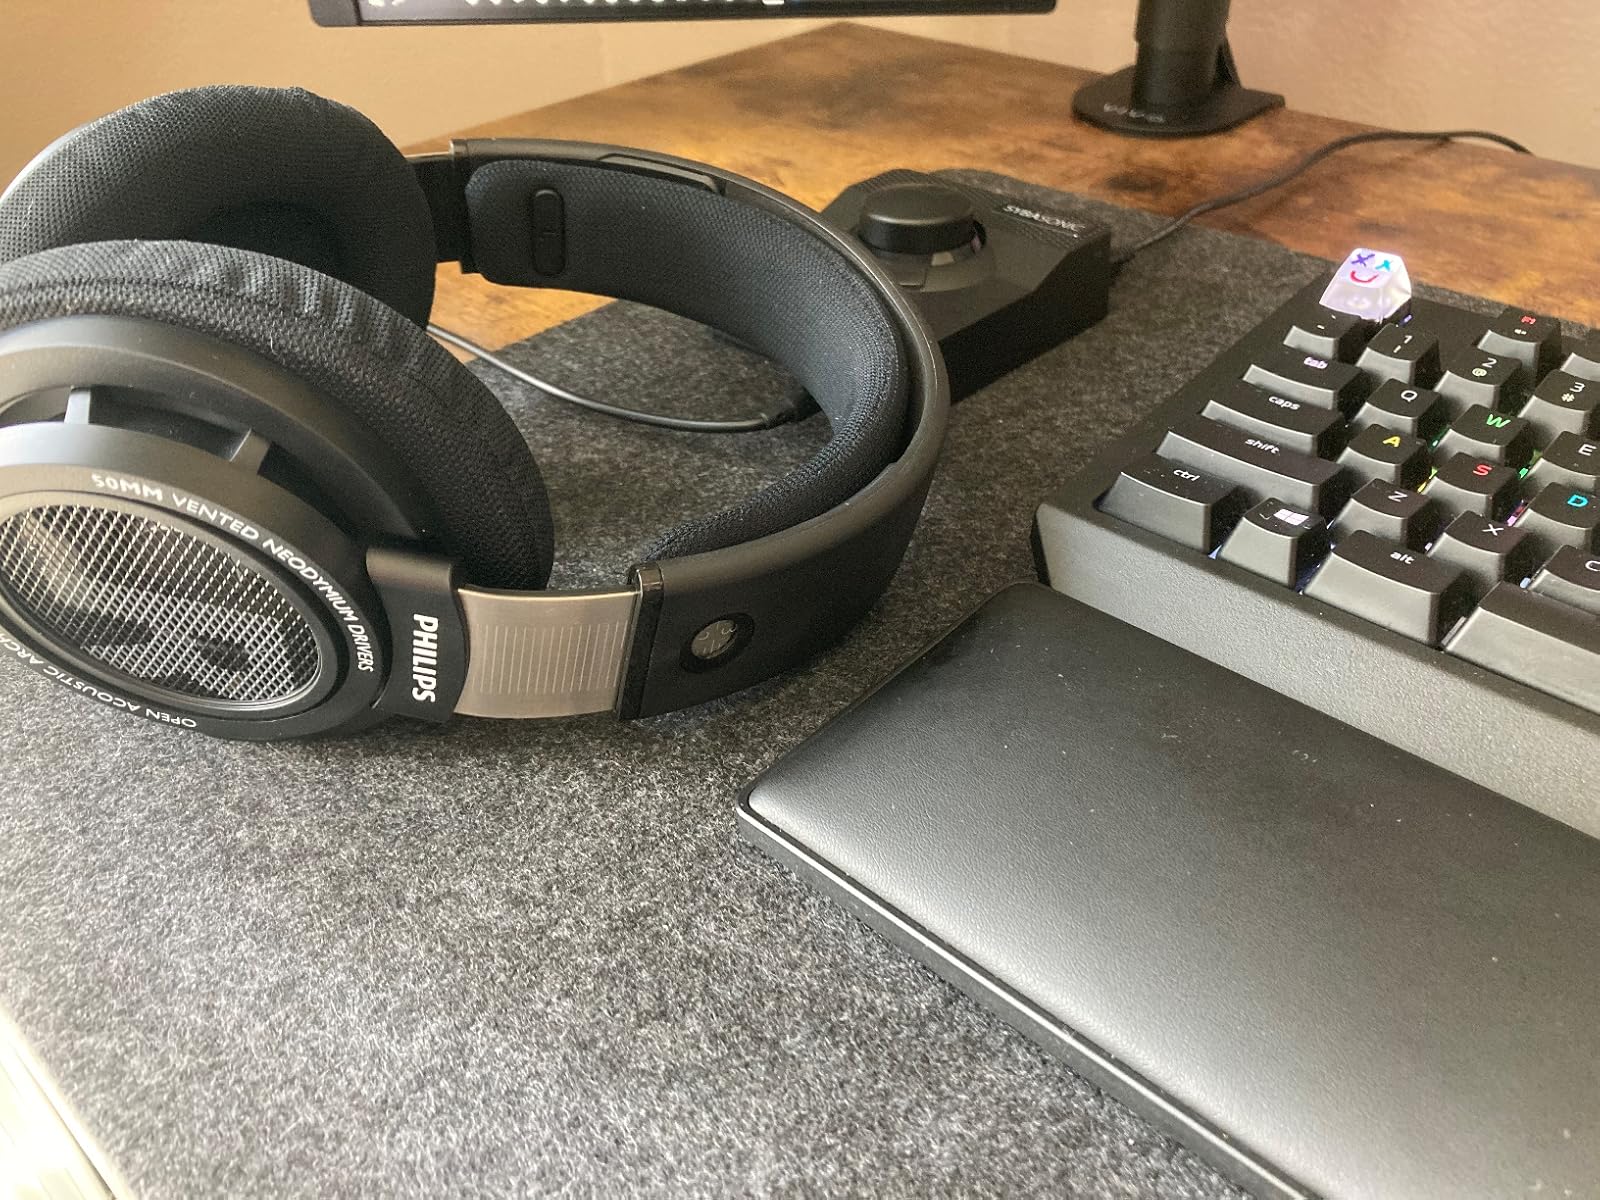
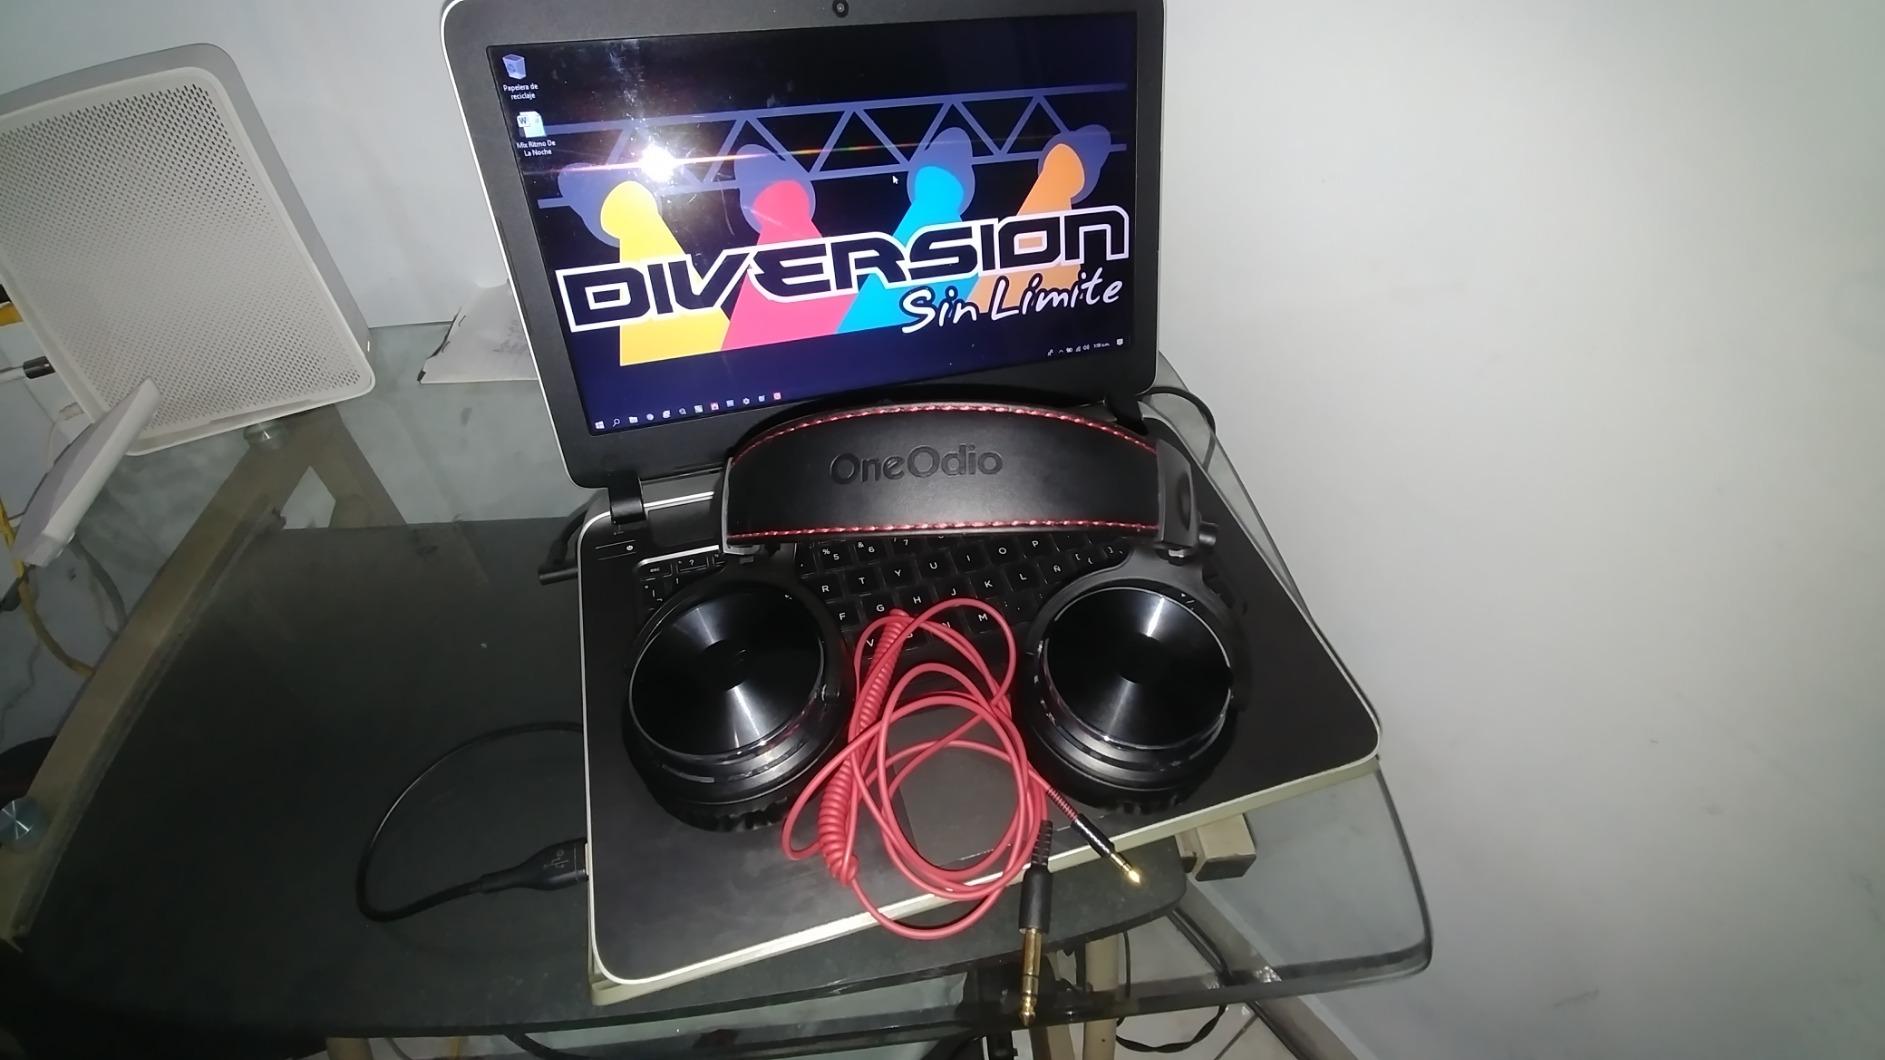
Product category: headphones
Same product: no